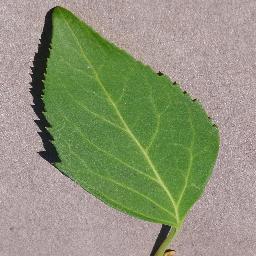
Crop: cherry
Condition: (including_sour)_healthy